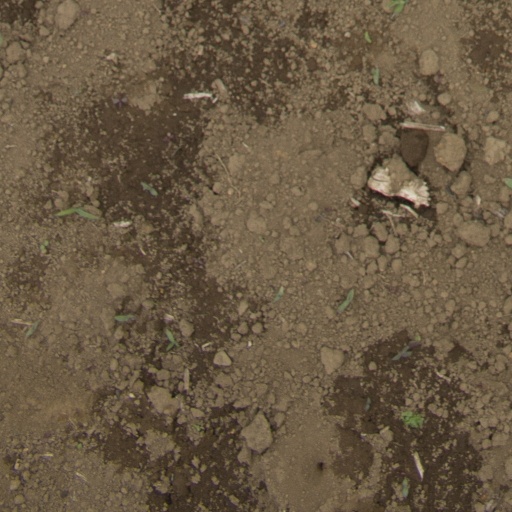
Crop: Jerusalem artichoke